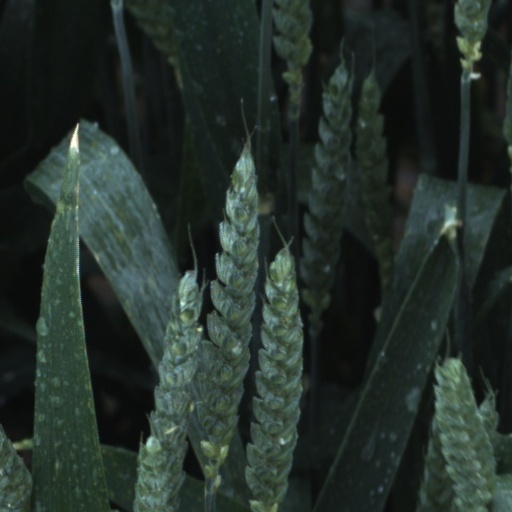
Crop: wheat